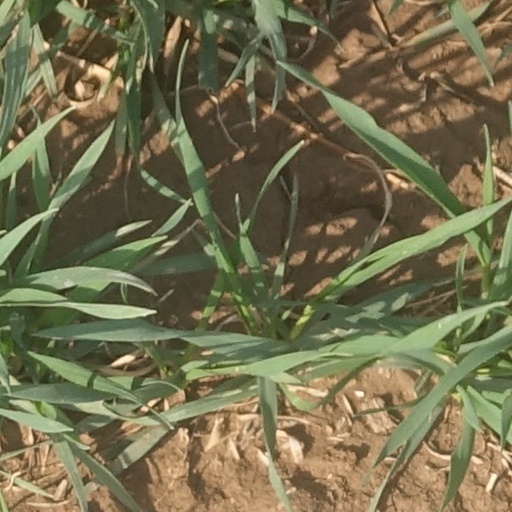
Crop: wheat